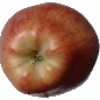
Label: Apple Red 1